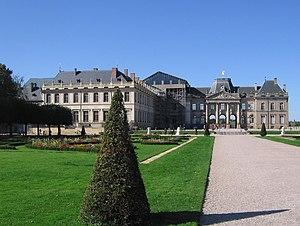
Vue du château de Lunéville depuis le Parc des Bosquets, octobre 2010. Licence CC-BY-SA et GFDL
Cet article recense les monuments historiques du département de Meurthe-et-Moselle, en France.
Lunéville est une commune française du département de Meurthe-et-Moselle. Située dans la région historique et culturelle de Lorraine, la commune fait aujourd'hui partie de la région administrative Grand Est. Connue pour son château, surnommé le « Versailles Lorrain ». Ses habitants sont appelés les Lunévillois.
Élisabeth-Thérèse de Lorraine, née à Lunéville le 15 octobre 1711, sœur de l'empereur François Ier du Saint-Empire, devint reine de Sardaigne par son mariage avec Charles-Emmanuel III de Sardaigne, mais elle mourut prématurément à Turin le 3 juillet 1741, des suites de son troisième accouchement.
La liste des châteaux de Meurthe-et-Moselle recense de manière non exhaustive les châteaux, maisons fortes, mottes castrales, situés dans le département français de Meurthe-et-Moselle. Il est fait état des inscriptions et classements au titre des monuments historiques.